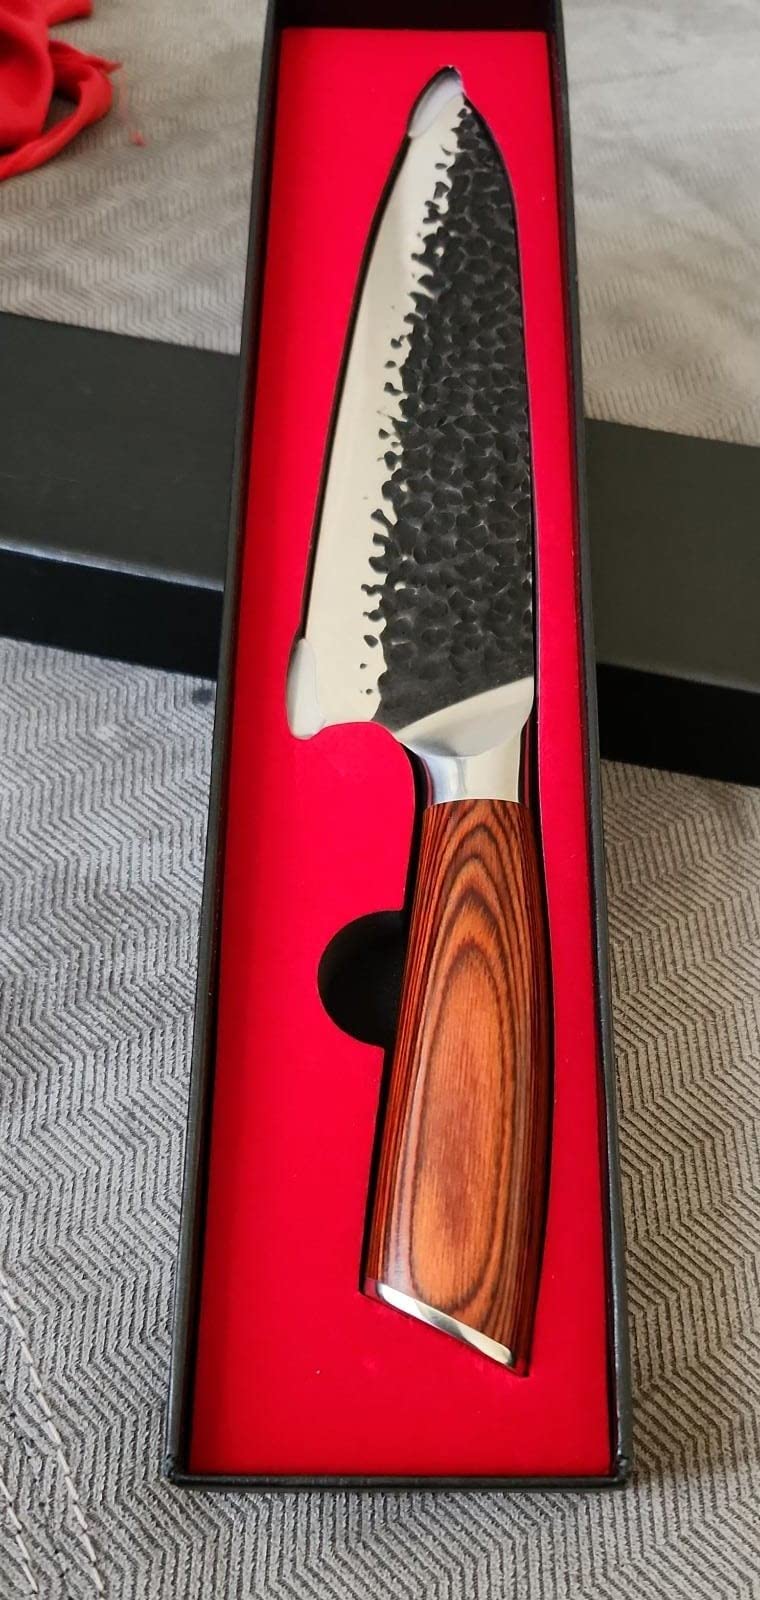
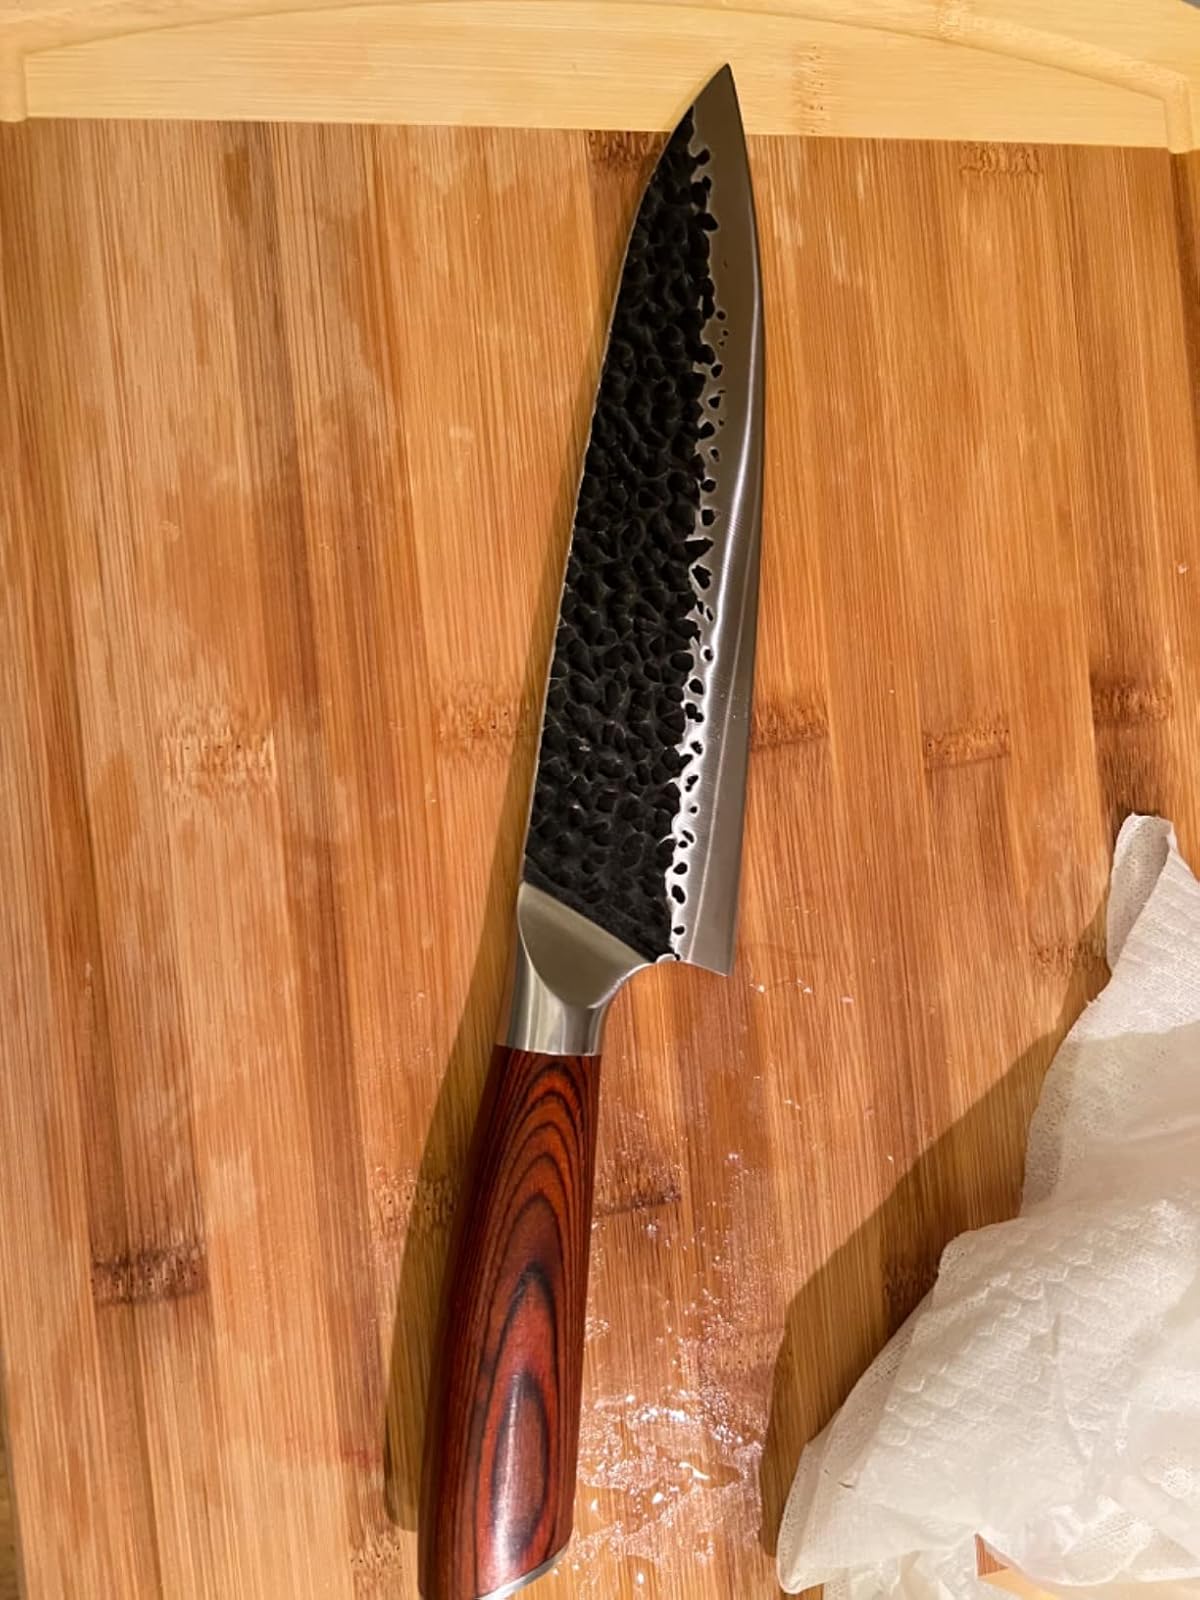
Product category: items_knife
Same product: yes